Toronto propane explosion

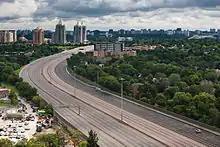
Highway 401 was closed due to its proximity to the explosion.

Due to its proximity to the site, Highway 401 was shut down from Highway 404 to Highway 400, and the local Yorkdale Mall was closed for part of the day. Toronto Transit Commission routes and the York Region Transit Viva Orange route were affected as a result of evacuation zone. Bus routes were diverted and a section of the Yonge-University-Spadina subway line between Downsview Station and Lawrence West Station was shut down for part of the day. GO Transit services to Yorkdale Bus Terminal were also suspended.